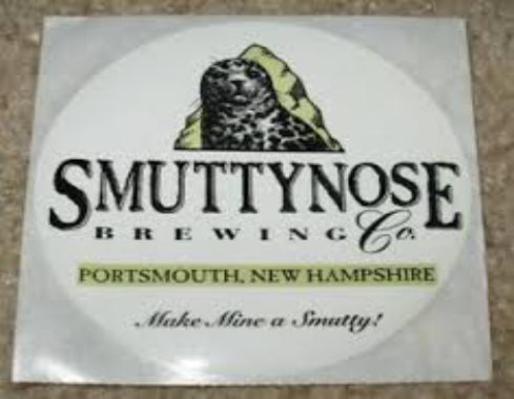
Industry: Food